Melbourne Food and Wine Festival

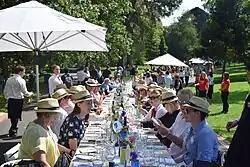
The World's Longest Lunch 2015

The Melbourne Food and Wine Festival, run by Food and Wine Victoria Ltd. is an event held in March annually since 1993 to promote Melbourne and Victoria's food and wine culture.